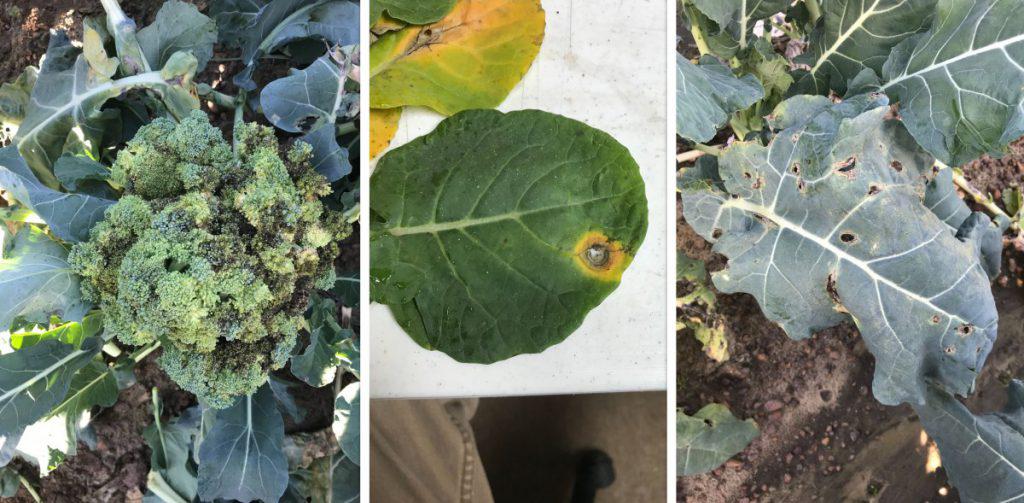
Plant: Broccoli
Disease: broccoli alternaria leaf spot